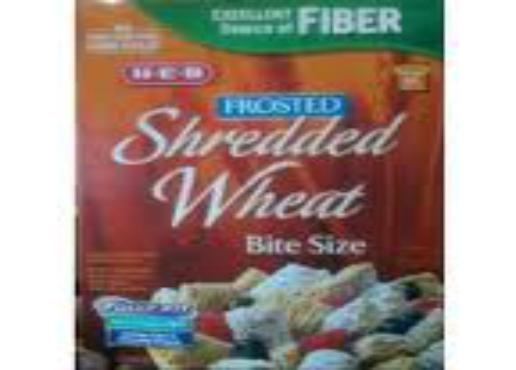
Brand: Frosted Shredded Wheat
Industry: Food